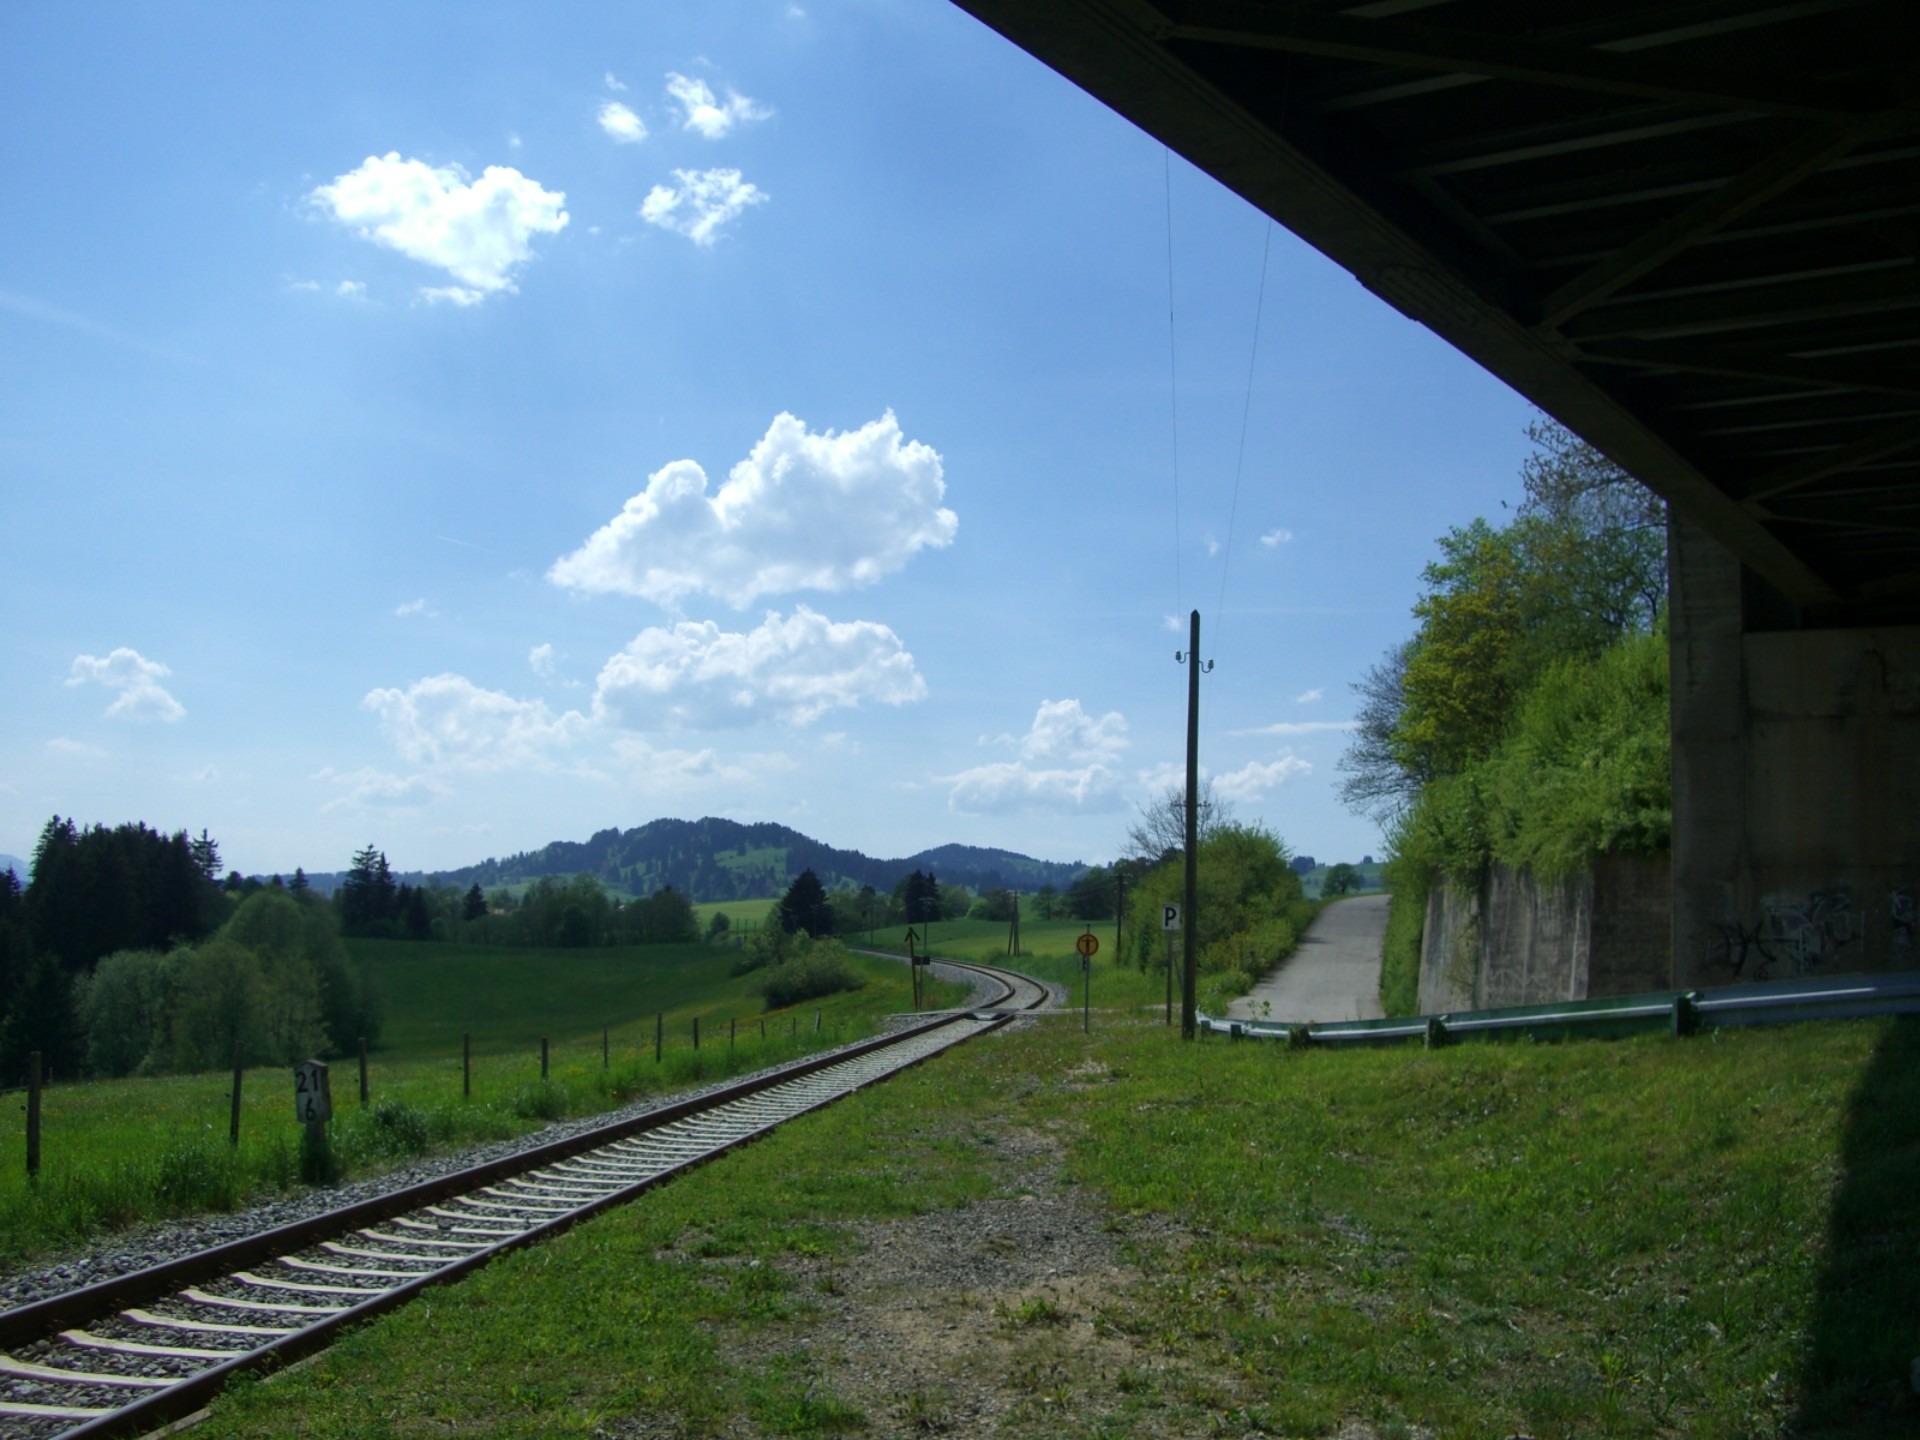
track, highway, transport, waterway, railroad track, rail transport, rural area, breakpoint, residential area, allgau, schienenh, maria rain